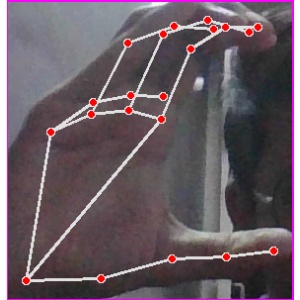
अक्षर: ऋ